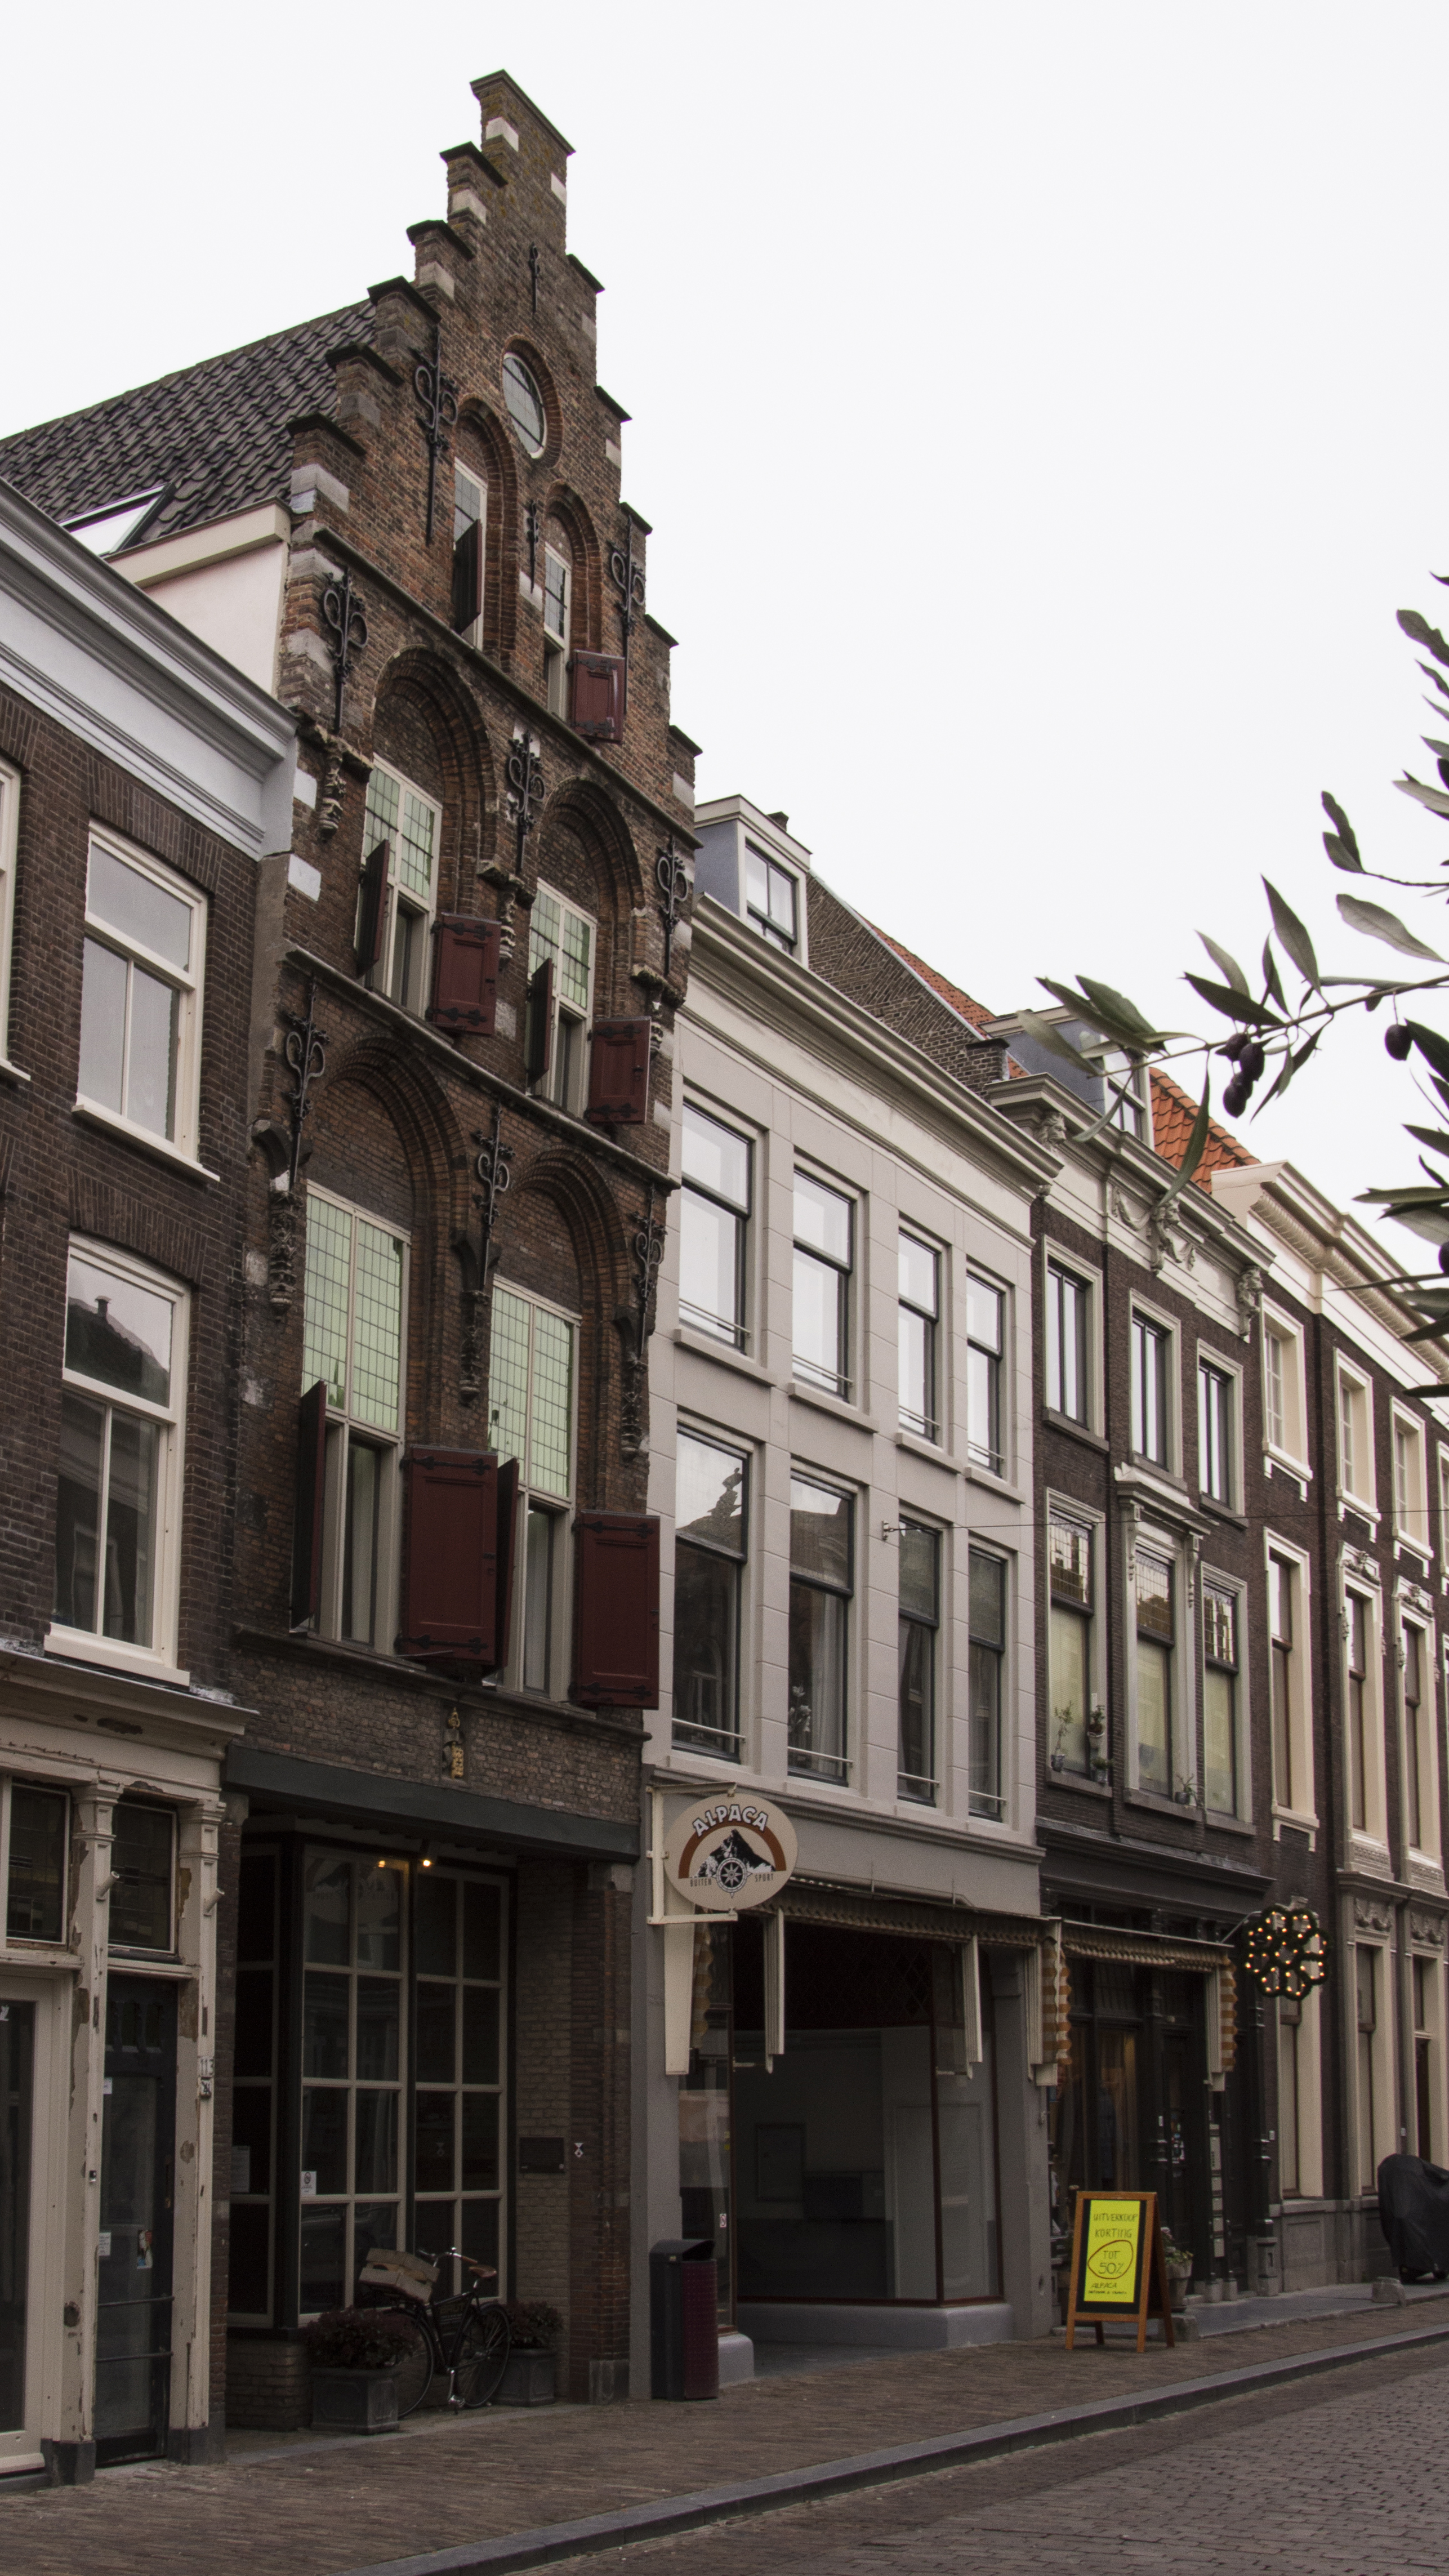
outdoor, architecture, road, street, photography, house, town, building, city, urban, photo, downtown, facade, nikon, historic, holland, nederland, netherlands, dutch, outdoorphotography, picture, photograph, fotos, foto, fotografie, history, urbanphotography, paulvandevelde, pdvandevelde, padagudaloma, dordrecht, stadsfotografie, nederlandinfotos, historisch, stadswandeling, architectuur, pvdvfotografie, pdvandeveldedordrecht, diep, groenmarkt, rondjedordt, dedordtevaer, dutchphotography, nederlandsefotografie, dutchphotogaraphy, totallydutch, fotografienederland, hollandsefotografie, fotografieholland, wijnstraat, dordtmonumenteel, fotosdordrecht, fotosvandordrecht, erfgoedcentrumdiep, openmonumentendag, fotovandeweek, dordrechtmonumenteel, neighbourhood, bierbrouwerij, desleutel, urban area, residential area